Hermelín

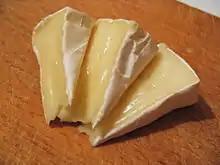
Fully matured hermelín

Hermelín (from Czech for ermine, due to its white color) is a type of Czech cheese that imitates camembert, with a coating of white mold. It originates from the town of Sedlčany in Central Bohemia and is sold throughout the Czech Republic under various brand names. In restaurants, the cheese is usually served marinated in oil ("nakládaný"), deep-fried in breadcrumbs ("smažený"), grilled ("grilovaný"), and with cranberry sauce.